Staunton Country Park

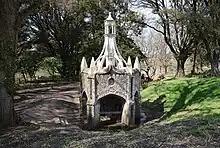
The Shell house in 2023

The Election Column was erected in 1837 and initially featured the date of Staunton's then sole election victory and two defeats. A year later the date of his election as an MP for Portsmouth was added. The column was removed at some point during Stone's ownership of the park with the inscription recording Staunton's election victories being moved to the shell house.